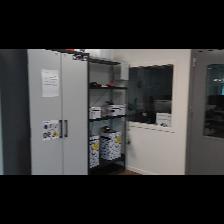
Label: NonHuman